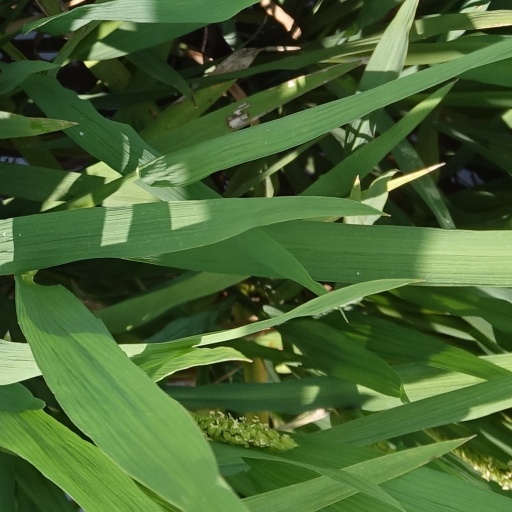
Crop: rice